John M. Hamilton House

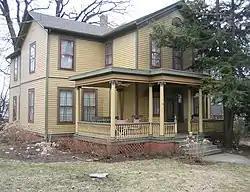

The John M. Hamilton House is a historic house located at 502 South Clayton Street in Bloomington, Illinois. John Marshall Hamilton, who served as governor of Illinois from 1883 to 1885, lived in the house prior to becoming governor. The house was built circa 1872 by fur trader James Clark, who sold the property to Hamilton in 1873. Hamilton's state political service began while he lived in the house, as he was elected to the Illinois Senate in 1876; he served in the senate for four years and became president pro tem in 1879. In 1881, Hamilton was elected lieutenant governor under Shelby Moore Cullom; when Cullom became a U.S. Senator, Hamilton assumed the governorship. Hamilton left his house upon taking office and never returned to Bloomington.